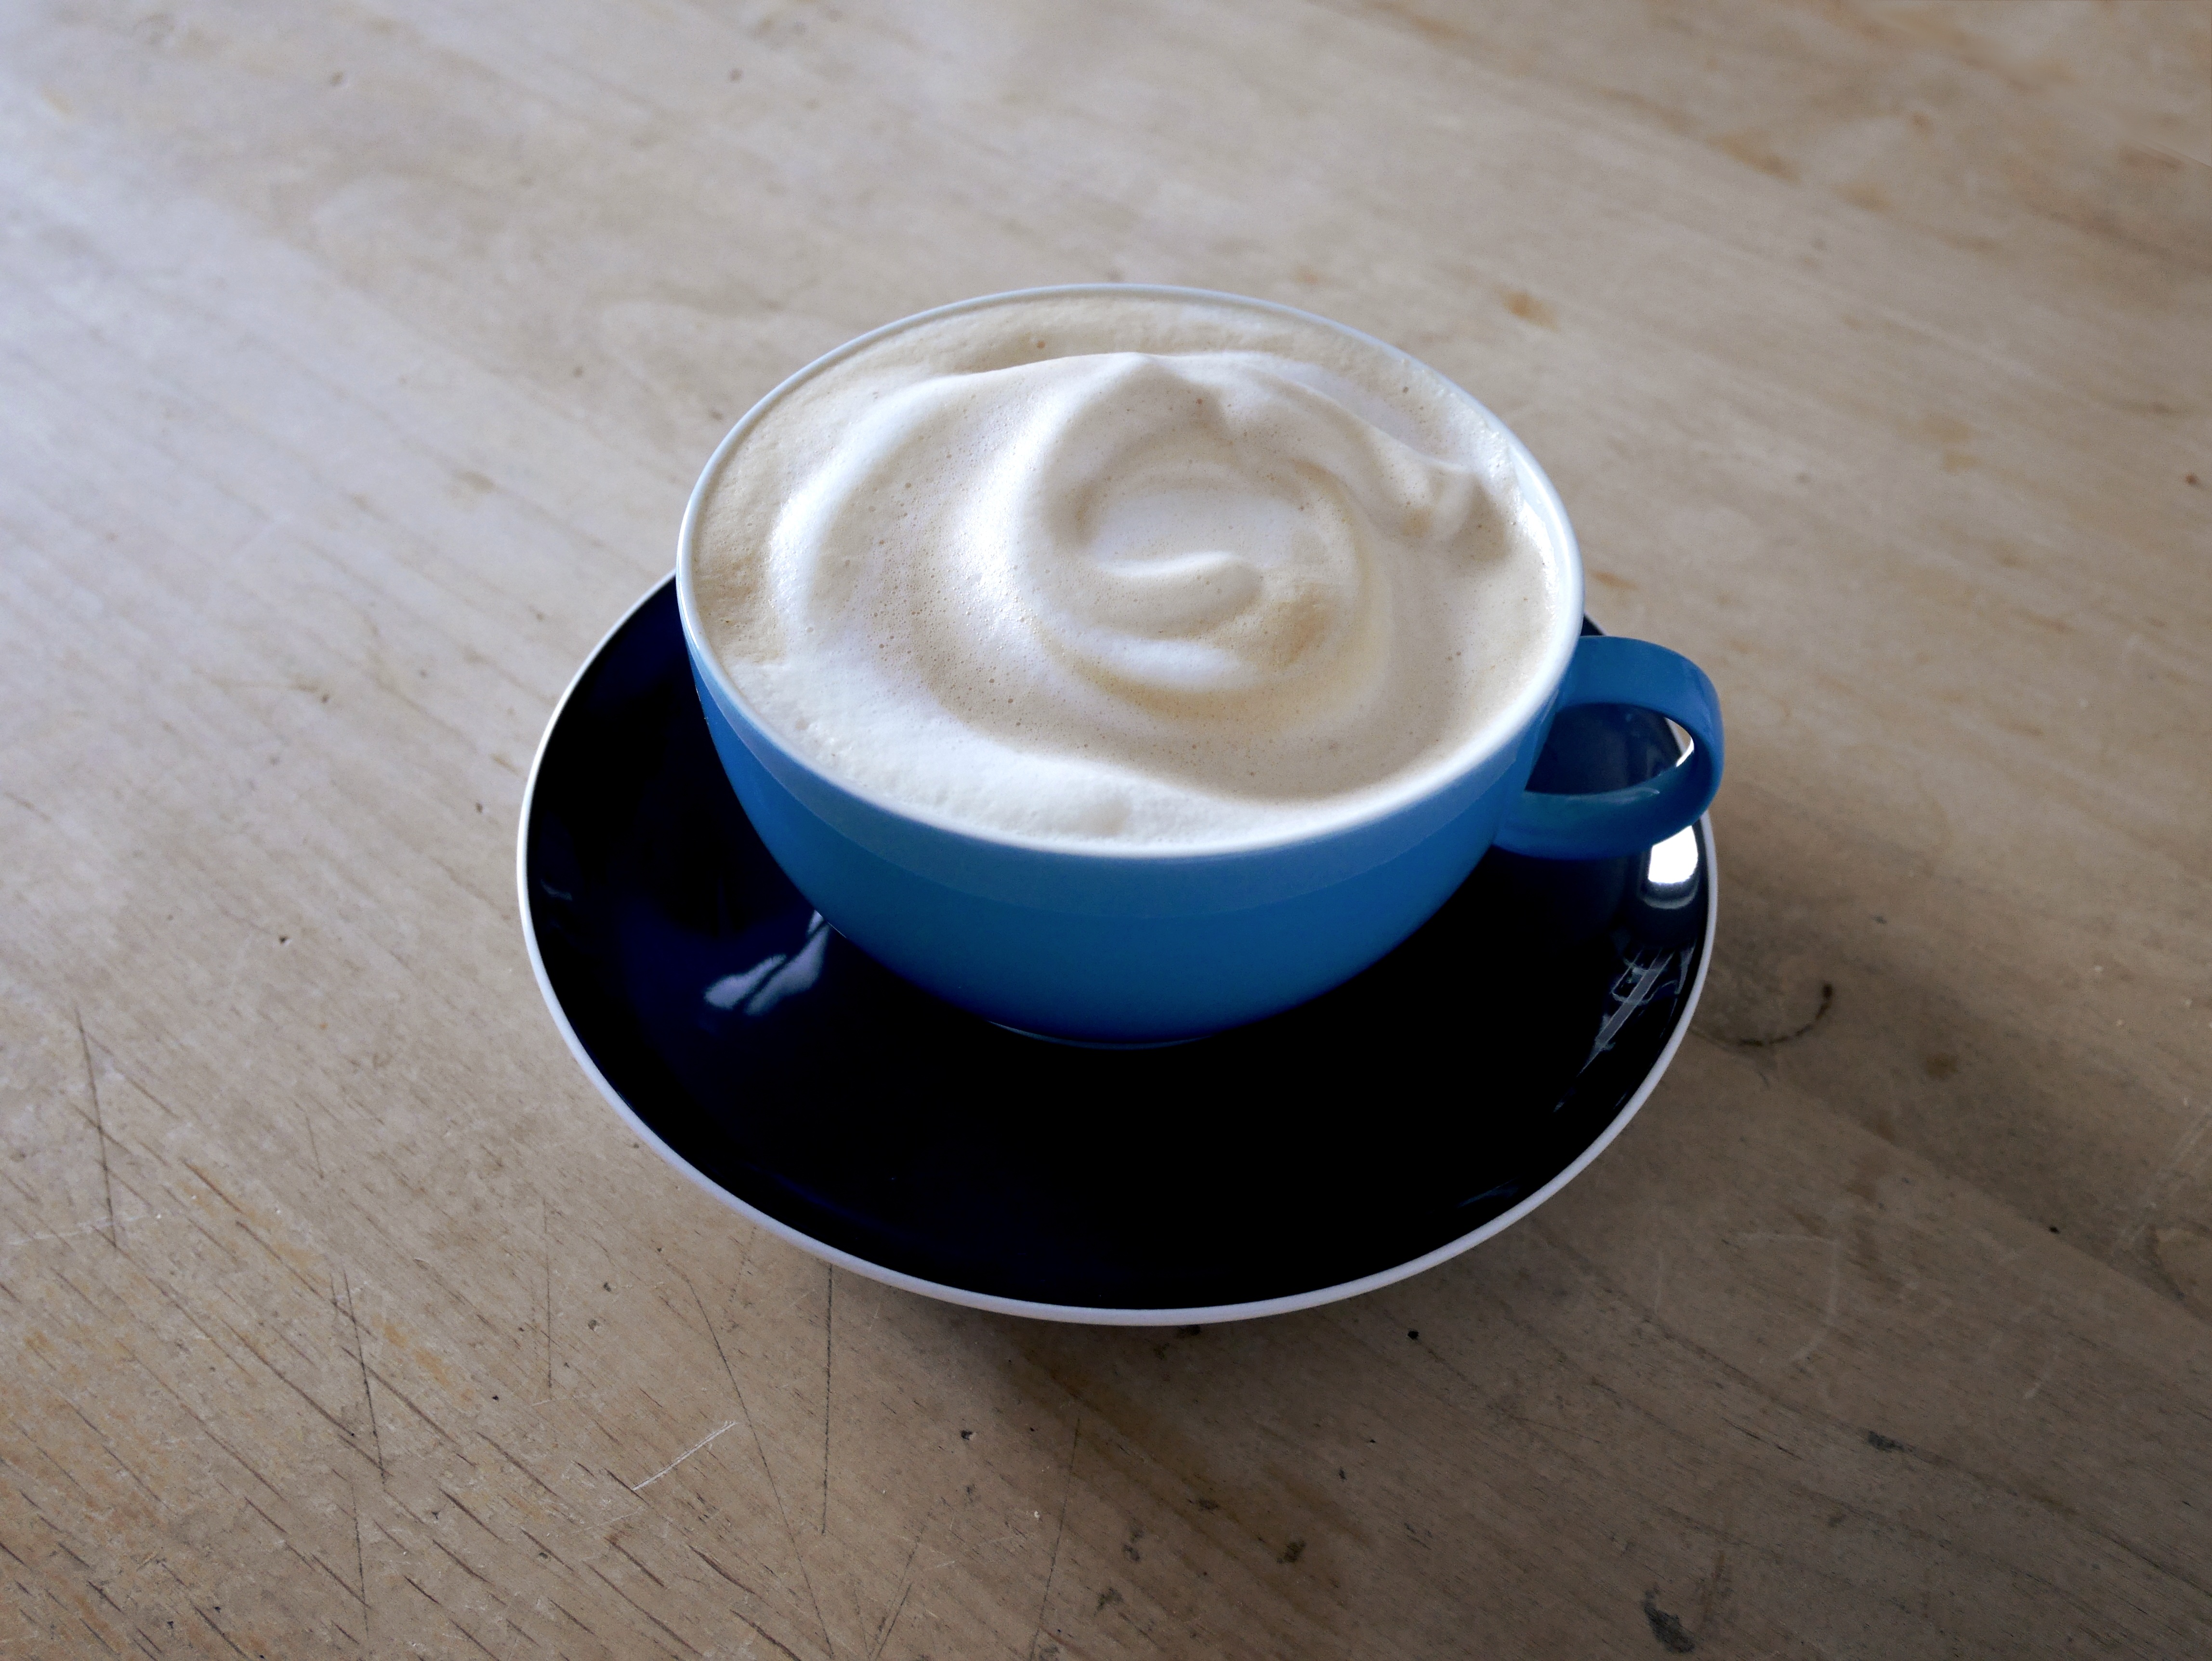
coffee, warm, cup, latte, cappuccino, food, drink, espresso, mug, coffee cup, cup of coffee, caffeine, harmony